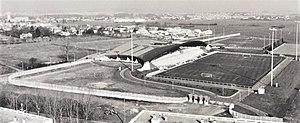
Vue générale du stade de la Pépinière, situé sur la commune de Buxerolles, près de Poitiers, à son ouverture en 1989.
Le stade Michel Amand, anciennement appelé stade de la Pépinière est un stade de football situé à Buxerolles, dans la proche banlieue de Poitiers. Il accueille les matchs à domicile du Stade Poitevin Football Club.